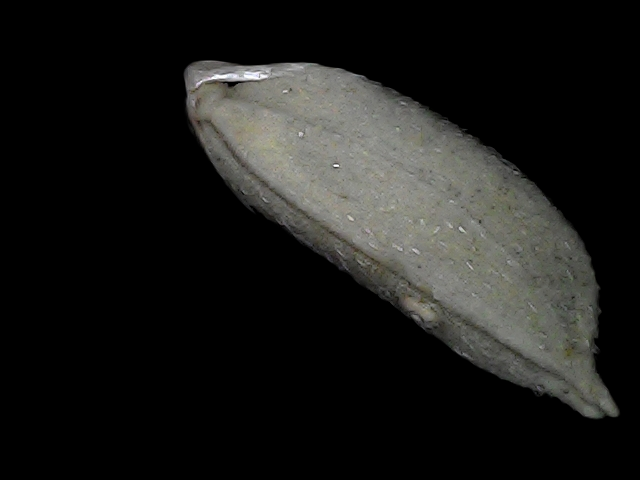
Rice variety: Bd79